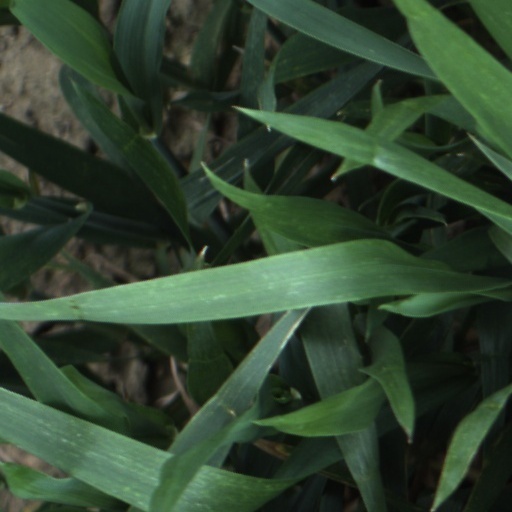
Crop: wheat